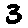
Label: 3